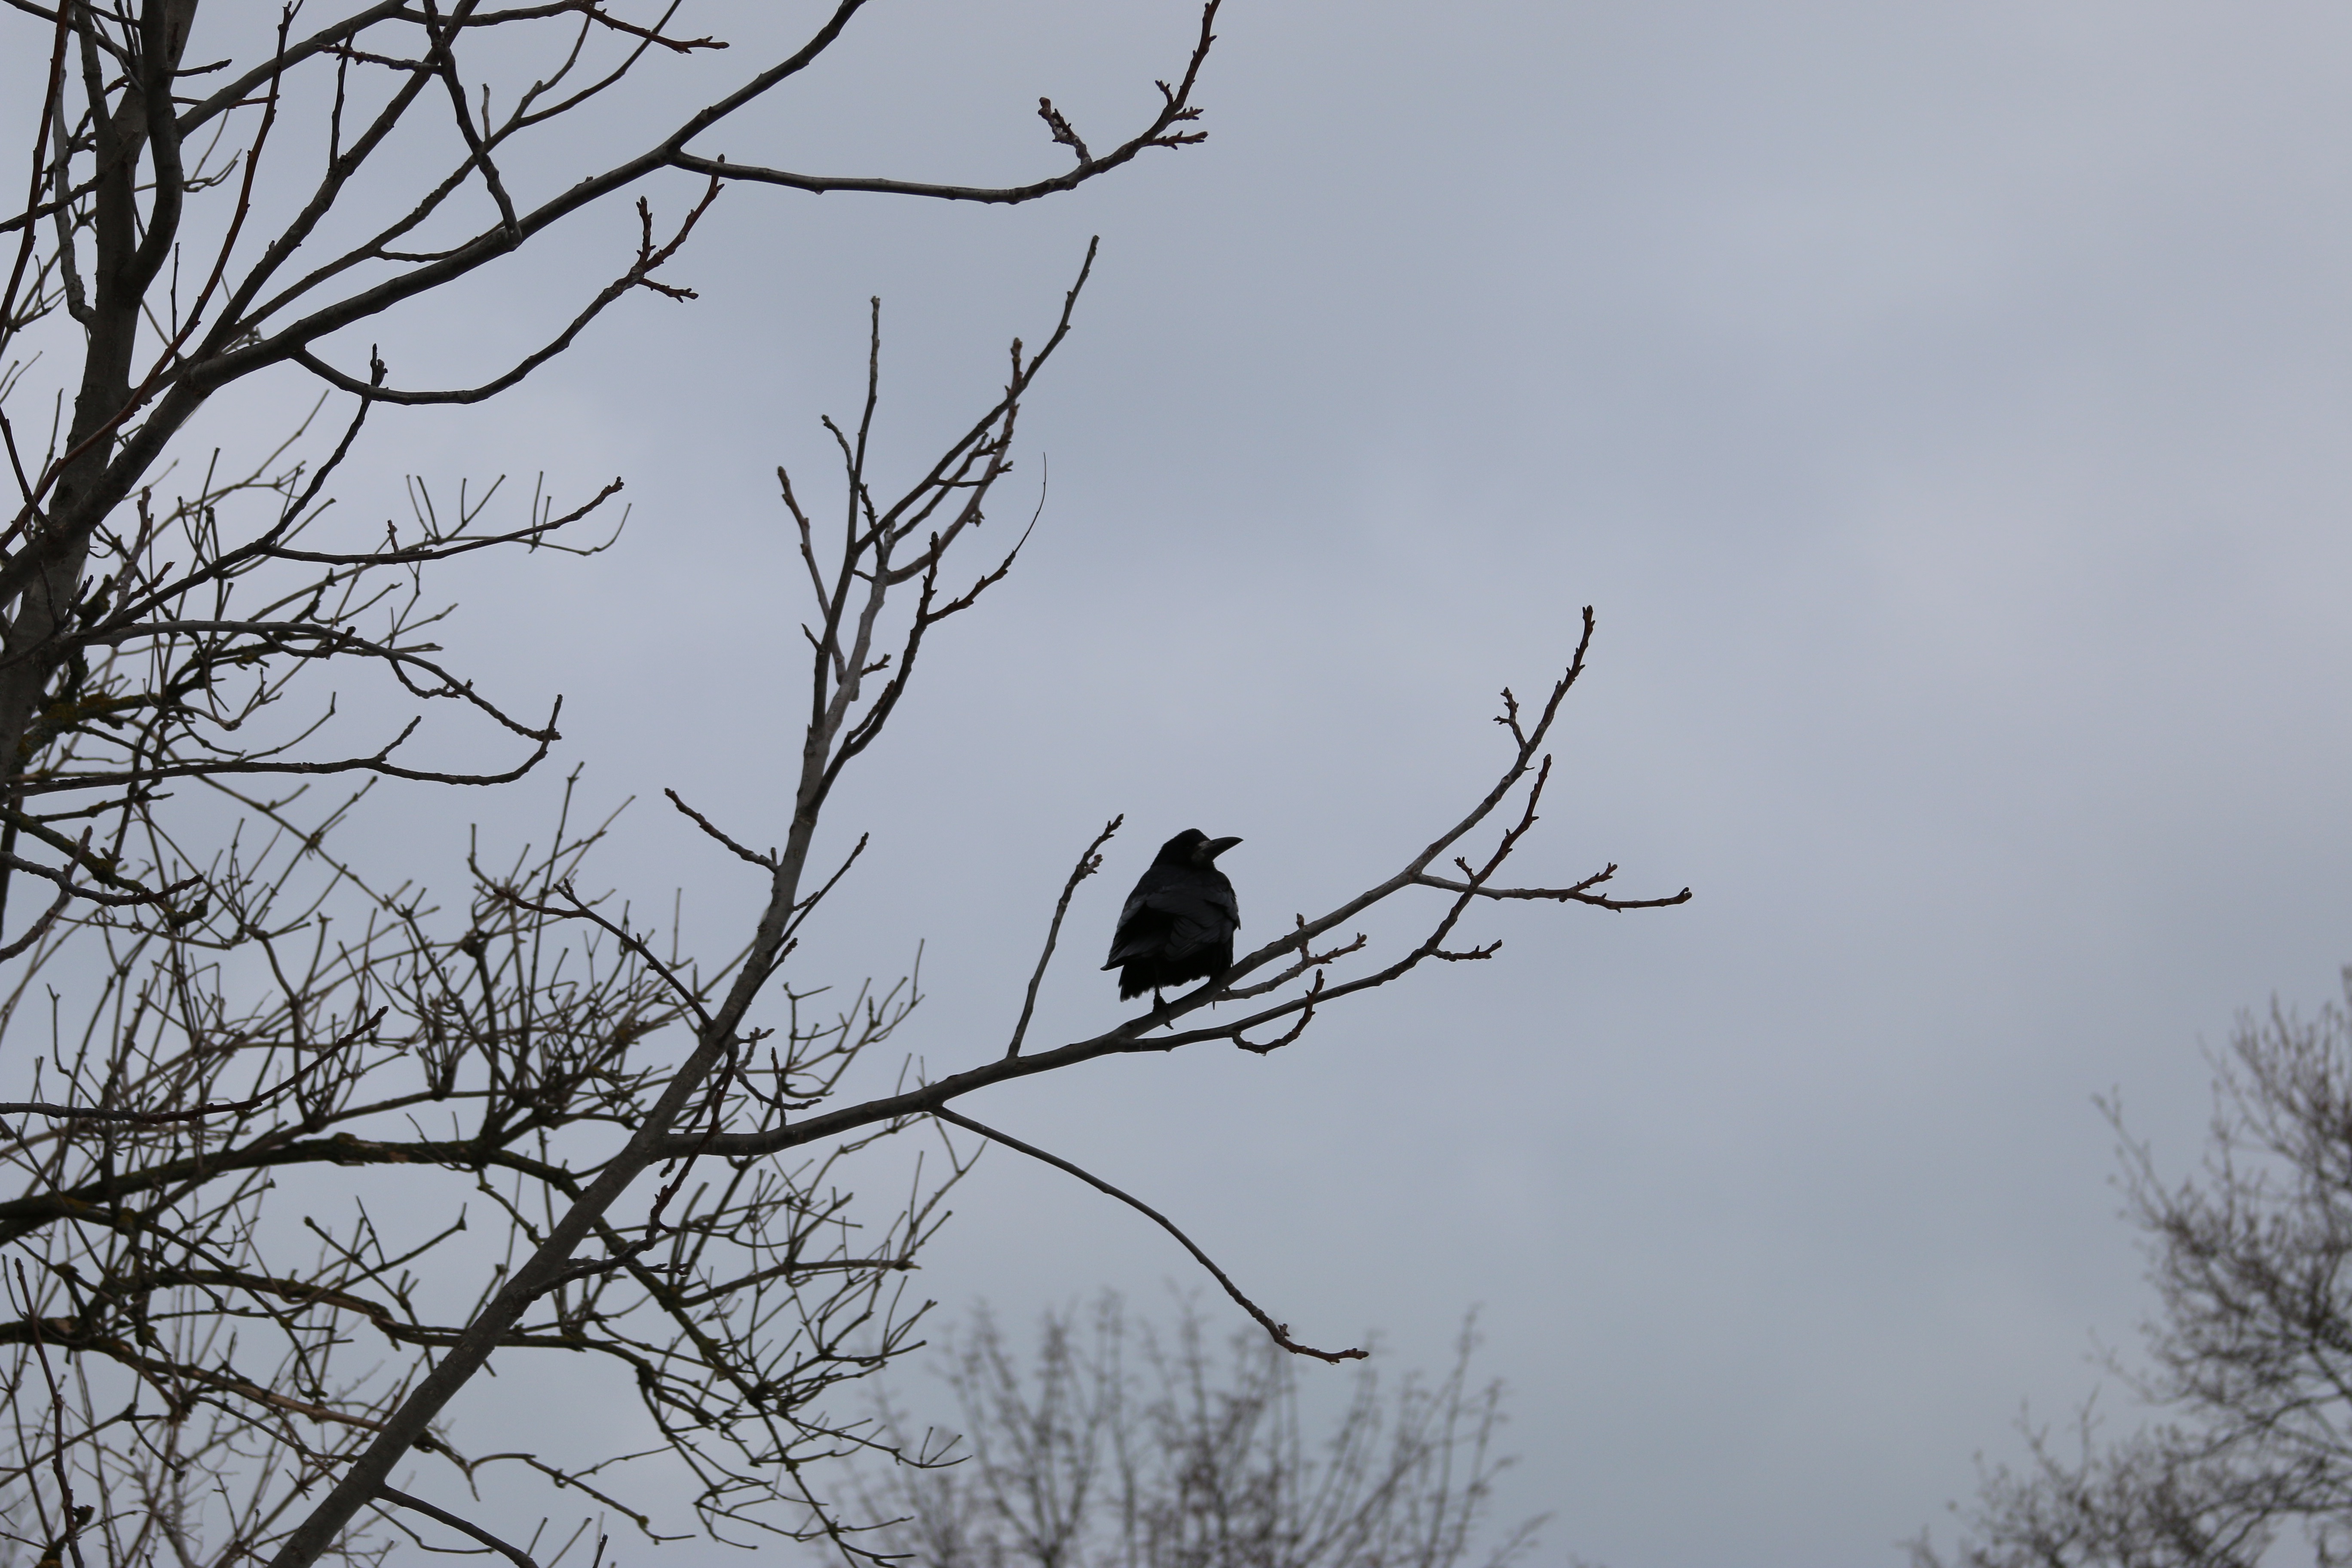
branch, snow, winter, bird, wing, wildlife, eagle, fauna, crow, bird of prey, bald eagle, vertebrate, perching bird